F. E. Williams

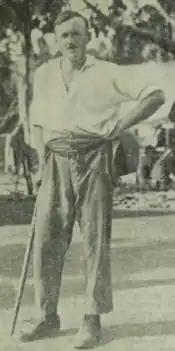
F.E. Williams in Papua

Francis Edgar Williams (9 February 1893 – 12 May 1943) was an Australian anthropologist who worked for the government of the Territory of Papua from 1922 to 1942.